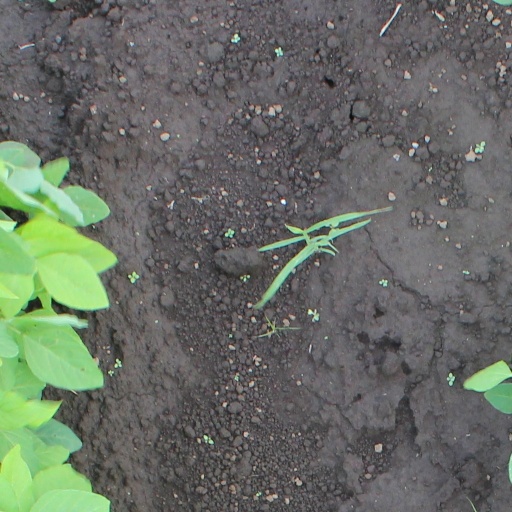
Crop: soybean